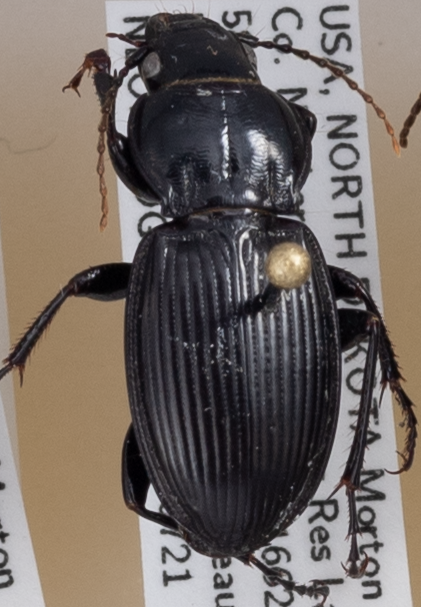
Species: Cyclotrachelus torvus
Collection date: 2020-07-21
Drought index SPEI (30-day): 0.26
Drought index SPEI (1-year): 0.288
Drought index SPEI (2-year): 1.22